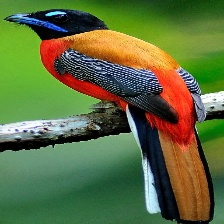
Species: RED NAPED TROGON
Scientific name: HARPACTES KASUMBA